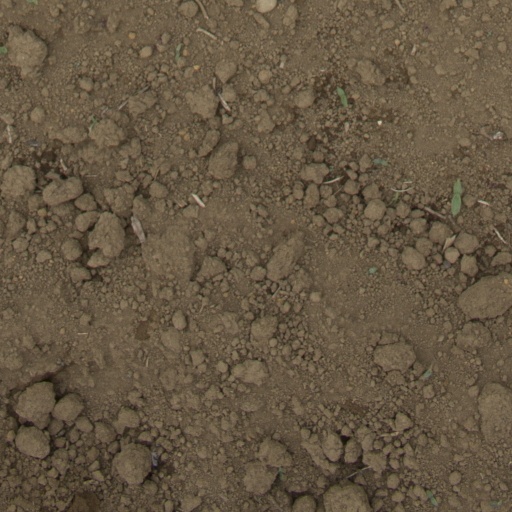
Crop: Jerusalem artichoke